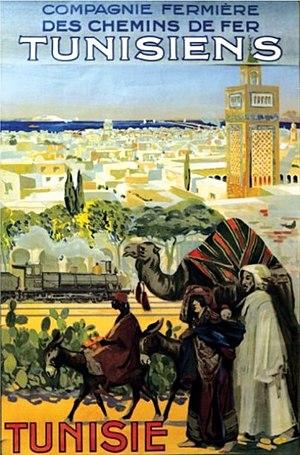
La Compagnie fermière des chemins de fer tunisiens est une société créée le 8 juin 1923 pour exploiter le réseau ferroviaire issu du rachat des actifs de la Compagnie des chemins de fer Bône-Guelma en Tunisie.